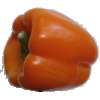
Label: Pepper Orange 1